Philippe Kourilsky

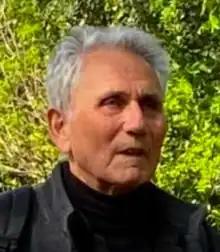
Philippe Kourilsky

Philippe Kourilsky, born on 22 July 1942 in Boulogne-Billancourt, is a French biologist, a member of the French Academy of sciences and an honorary professor at the Collège de France.